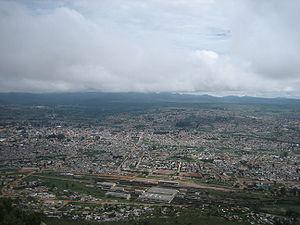
Lubango est une ville d'Angola et la capitale de la province de Huila.